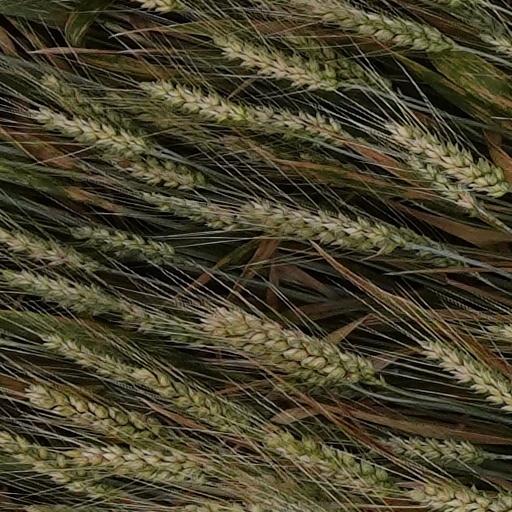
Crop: wheat